Black Lightning

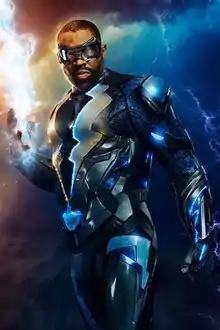
Cress Williams as Black Lightning as he appears in his self-titled TV series

"IGN" listed Black Lightning as the 85th greatest comic book hero of all time, describing him as a "true hero and a born badass who has earned his spot on the Justice League".